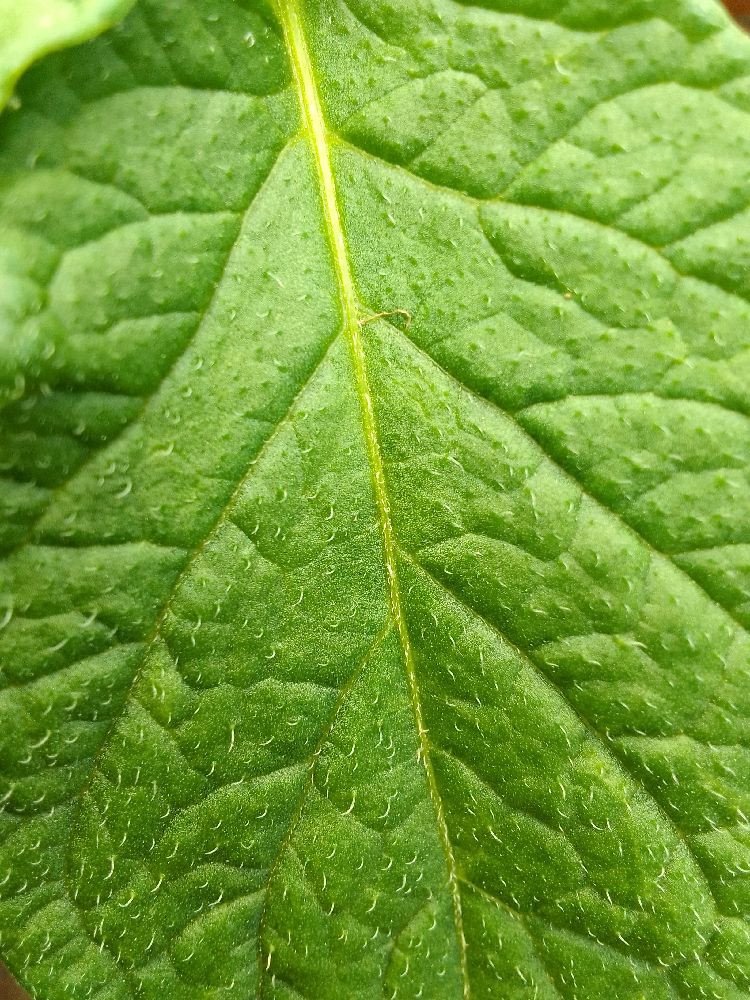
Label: Healthy